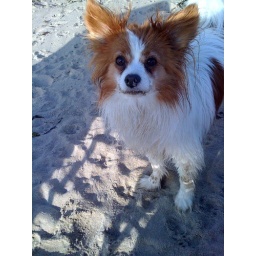
She got chased into the water by a bigger dog